Aomiyuku Yuki

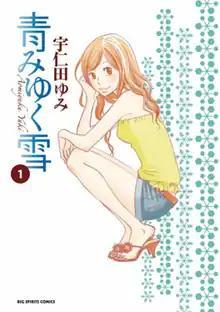
First volume cover

is a Japanese manga series written and illustrated by Yumi Unita. It was serialized in Shogakukan's "seinen" manga magazine "Monthly Big Comic Spirits" from August 2009 to January 2014.